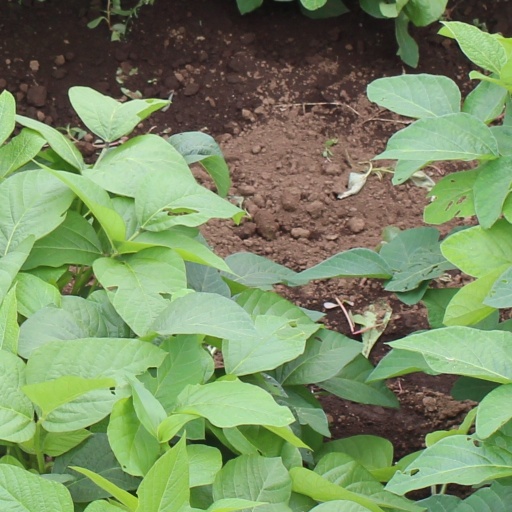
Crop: soybean